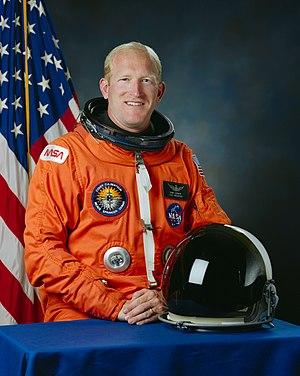
Charles Donald Gemar dit Sam Gemar est un astronaute américain né le 4 août 1955.
Le groupe d'astronautes 11 est le onzième groupe d'astronautes de la National Aeronautics and Space Administration sélectionné et annoncé le 23 mai 1985.